Italian Venezuelans

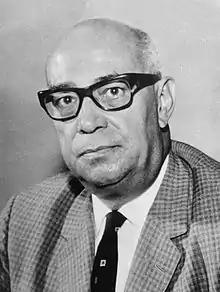
Raúl Leoni, of Italian descent, was president of Venezuela from 1964 until 1969

In 1976 the "Dirección de Estadísticas" of Venezuela registered 210,350 Italians residents and 25,858 Italians "naturalised" (who had obtained Venezuelan citizenship). In 2001, 126,553 Italians were living in Venezuela.